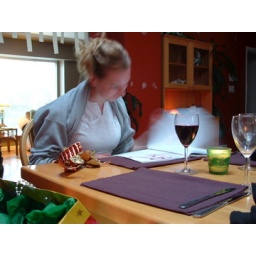
I really just like how the wine glass is in perfect focus against the blurred paper I'm turning